Einsteinium compounds

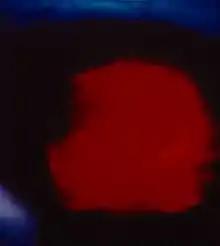
Einsteinium(III) iodide glowing in the dark

Einsteinium halides are known for the oxidation states +2 and +3. The most stable state is +3 for all halides from fluoride to iodide.